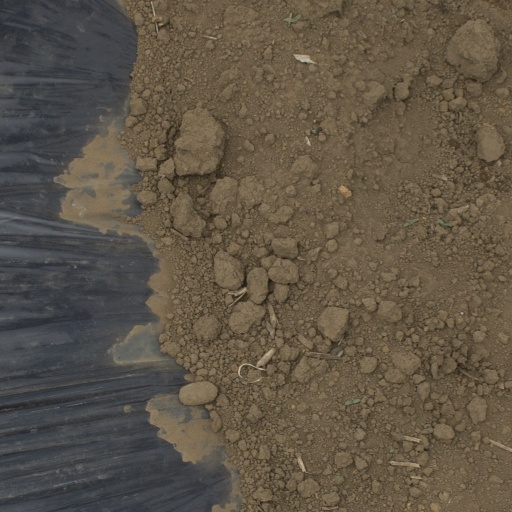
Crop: Jerusalem artichoke